Bobby V

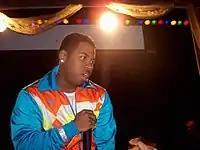
Bobby V performing in Southeast Missouri State University during the "Xi Gamma" chapter of Alpha Phi Alpha's "Miss Black and Gold Pageant", 2006

"Bobby Valentino" was released in the spring of 2005 through Island Def Jam and Ludacris' Disturbing tha Peace label and was certified gold by the RIAA selling over 708,000 copies in the United States. Primarily produced by hitmakers Tim & Bob, his first single, "Slow Down", became a Top 10 hit on the U.S. "Billboard" Hot 100 chart and a #1 R&B single on the "Billboard" R&B Singles chart receiving a large amount of radio and TV airplay. Also in 2005, he joined Bow Wow, Omarion, Marques Houston, B5 and Pretty Ricky on the Scream Tour IV. After the success of "Slow Down", he released a second single, a remix of his song "Tell Me" featuring Lil Wayne, produced by Tim & Bob as well. The album's third and final single, "My Angel", was released in the fall of 2005, however it gained little popularity. Gearing up for the release of his 2007 sophomore effort "Special Occasion", Bobby V released the album's first single titled "Turn the Page" with mixed reviews. His second single, "Anonymous" featuring Timbaland, was released on April 9, 2007. Overall, the album received positive reviews from critics and audiences. He later returned to his pier appearing on the debut episode of MTV's "Once Upon A Prom", which aired on May 19, 2007.